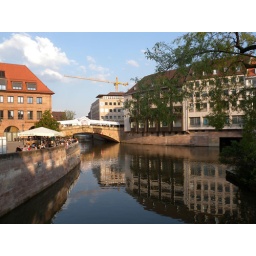
Flats and bridge by the river